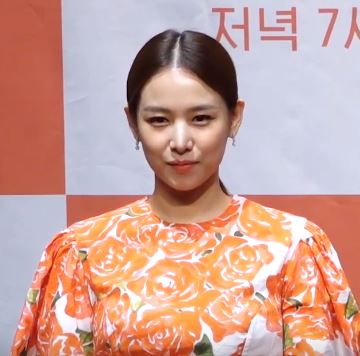
โช ยุน-ฮี

|name = โช ยุน-ฮี
|image = Jo Yoon-hee in 2019.jpg
|occupation = นักแสดง
|notable role = คิม กา-ฮี จากละครเรื่อง "ตำราลักษณ์ ลิขิตบัลลังก์" (2558)
|yearsactive = พ.ศ. 2542 – ปัจจุบัน
|bgcolour = pink
|children = 1
โช ยุน-ฮี ( , เกิด 13 ตุลาคม พ.ศ. 2525) นักแสดงชาวเกาหลีใต้เป็นที่รู้จักจากละครซีรีส์เรื่อง "ตำราลักษณ์ ลิขิตบัลลังก์"
== ชีวิตส่วนตัว ==
โช ยุน-ฮีได้จัดพิธีแต่งงานแบบเงียบ ๆ กับ อี ดง-ก็อน พระเอกชื่อดังที่พบรักกันในกองละครเรื่อง "Laurel Tree Tailors" ทางช่อง KBS2 เมื่อ พ.ศ. 2559 ภายหลังจากที่อี ดง-ก็อนแยกทางกับ พัก จี-ย็อน แฟนสาวรุ่นน้องและสมาชิกวงเกิร์ลกรุ๊ปชื่อดังอย่าง ที-อารา ได้ไม่นานและได้มีการจดทะเบียนสมรสเมื่อวันที่ 2 พฤษภาคม พ.ศ. 2560 พร้อมกันนี้ทางอี ดง-ก็อนยังได้ประกาศข่าวดีอีกว่าโช ยุน-ฮีกำลังตั้งครรภ์ลูกคนแรกของพวกเขา โดยอีดง-ก็อนและโช ยุน-ฮีได้จัดพิธีฉลองมงคลสมรสแบบเป็นการส่วนตัวเมื่อวันที่ 29 กันยายน พ.ศ. 2560 และเธอได้ให้กำเนิดบุตรสาว อีโรอา เมื่อวันที่ 14 ธันวาคม ปีเดียวกัน
== อ้างอิง ==
== แหล่งข้อมูลอื่น ==
*
*
*
หมวดหมู่:นักแสดงเกาหลีใต้